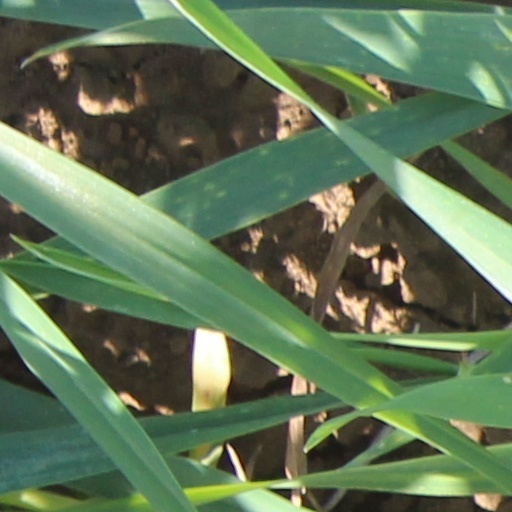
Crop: wheat